Wake Island

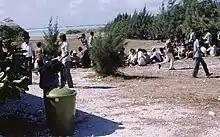
Vietnamese refugees on Wake Island await resettlement processing by U.S. Immigration and Naturalization Service personnel in May 1975

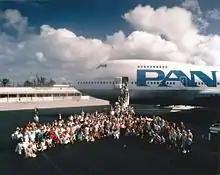
Passengers and crew of Pan Am's "China Clipper II" Boeing 747 at Wake Island during a 1985 trip across the Pacific to commemorate the 50th anniversary of the first "China Clipper" flight

On December 8, 1941 (December 7 in Hawaii, the day of the attack on Pearl Harbor), at least 27 Japanese Mitsubishi G3M "Nell" medium bombers flown from bases on Kwajalein in the Marshall Islands attacked Wake Island, destroying eight of the 12 Grumman F4F Wildcat fighter aircraft belonging to USMC Fighter Squadron 211 on the ground. The Marine garrison's defensive emplacements were left intact by the raid, which primarily targeted the aircraft. On December 9 and 10, there were more air attacks, and two Japanese bombers were shot down. However, the bombing of Wilkes Island detonated an ammunition dump; the Wake hospital was destroyed, and many other buildings were damaged. Meanwhile, the Japanese naval landing force was on its way from Roi in the Japanese-held Marshall Islands and would arrive at Wake on December 11, 1941. On the night of December 10, the US submarine USS "Triton" engaged an enemy destroyer near Wake while on patrol; it fired torpedoes, but in the battle neither vessel was sunk. This is noted as the first time a U.S. submarine launched its torpedoes in the Pacific war.